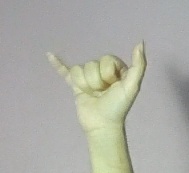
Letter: ya